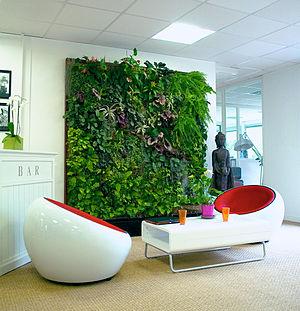
Mur végétal Intérieur de l'entreprise Urban Garden.